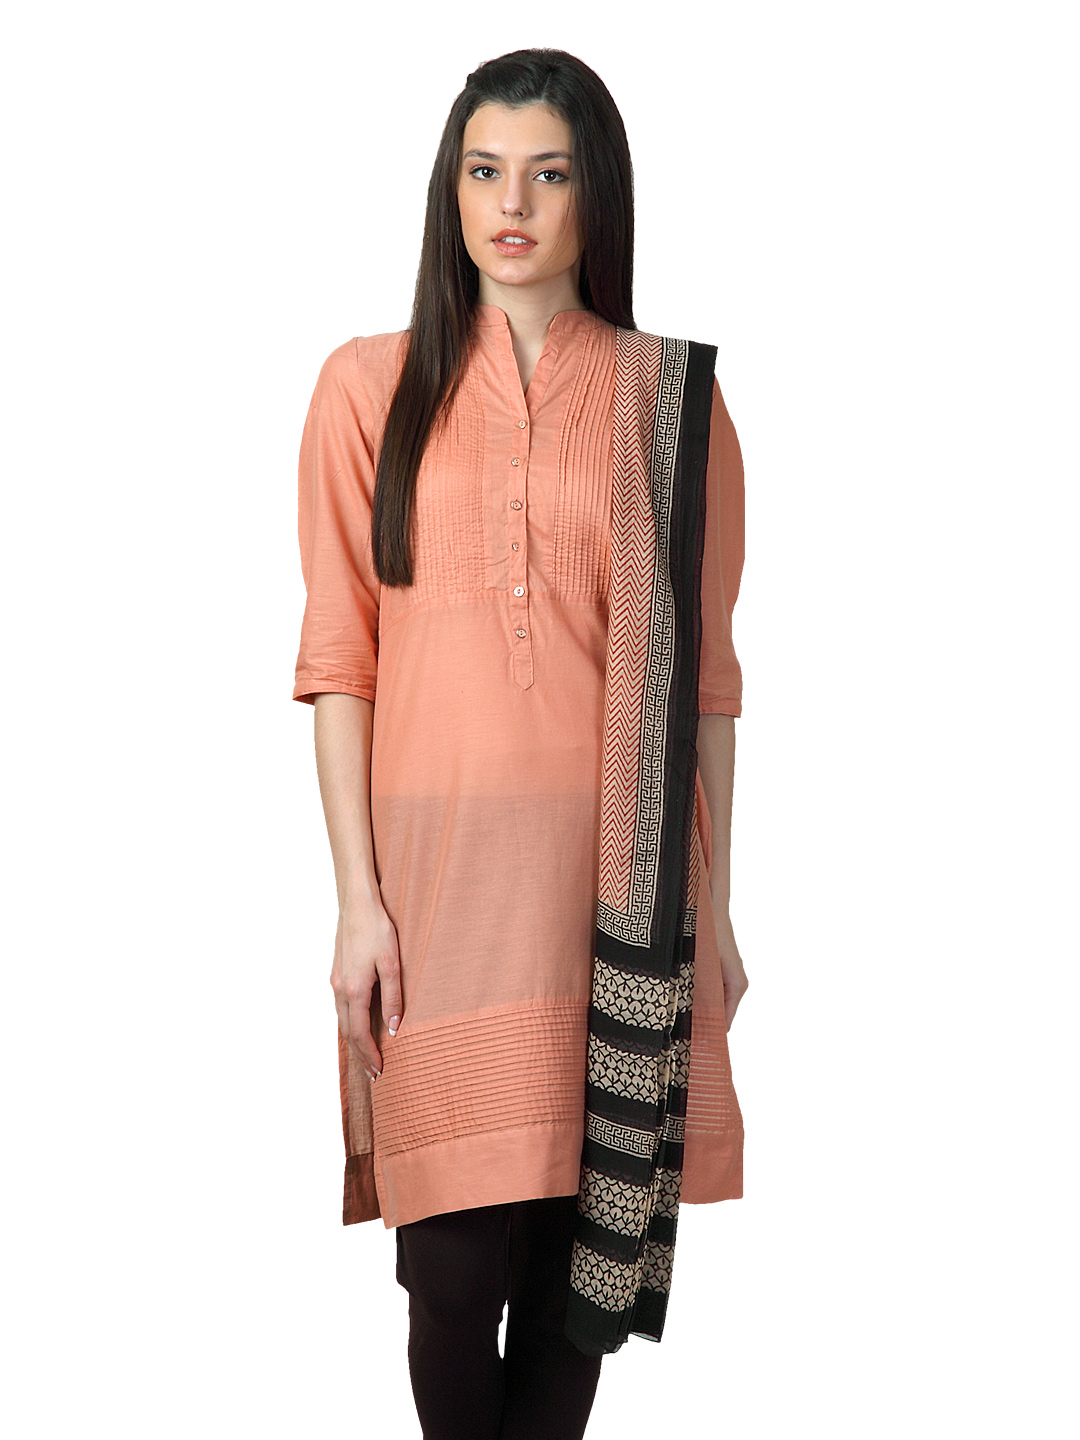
Fabindia Women Printed Red Dupatta
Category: Apparel / Topwear / Dupatta
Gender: Women
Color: Red
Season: Summer 2012
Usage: Ethnic